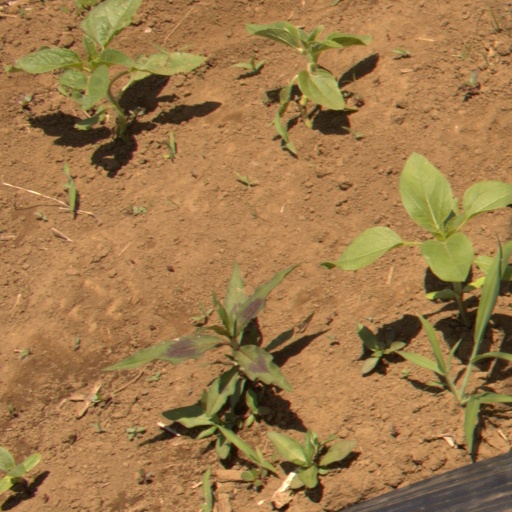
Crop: Jerusalem artichoke